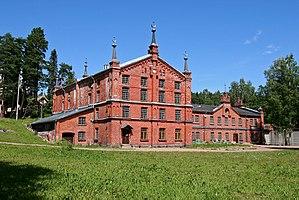
L'architecture de la Finlande a une histoire de plus de 800 ans et, alors que jusqu'à l'époque moderne, l'architecture était fortement influencée par les courants des deux nations voisines de la Finlande, à savoir la Suède et la Russie, dès le début du XIXᵉ siècle, les influences sont venues directement de l'extérieur. Dans un premier temps, lorsque des architectes étrangers itinérants ont commencé à exercer dans le pays, puis lorsque la profession d'architecte finlandais s'y est établie. L'architecture finlandaise a également contribué de manière significative à plusieurs styles internationaux, tels que le Jugendstil, ou Art nouveau, le classicisme nordique et le fonctionnalisme. Plus particulièrement, les travaux de l'architecte moderniste Eliel Saarinen, l'architecte le plus connu du pays, ont eu une influence considérable à l'échelle mondiale. Mais l'architecte moderniste Alvar Aalto, considéré comme l'une des figures majeures de l'histoire mondiale de l'architecture moderne, est encore plus renommé qu'Eliel Saarinen. Dans un article de 1922, intitulé Motifs des âges passés, Aalto discute des influences nationales et internationales en Finlande :
Carl Eduard Dippell est un architecte finlandais représentant le style éclectique.